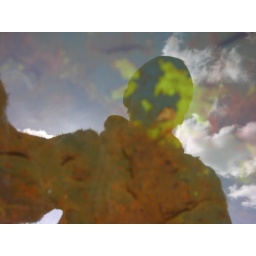
in a pool of rusty water